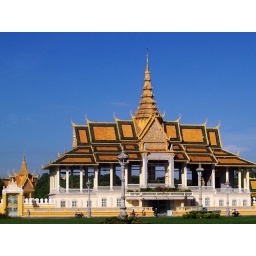
under the blue sky